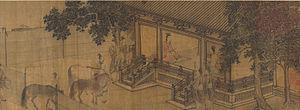
Jin Wen Gong, ou littéralement, duc Wen de l’État de Jin, de nom de famille Ji et de nom personnel Chonger, est un des Cinq Hégémons de la période des Printemps et des Automnes. Il monte sur le trône en 636 av. J.-C. après de longues péripéties. La mère de Chonger était d’origine non chinoise, de l’ethnie Di.